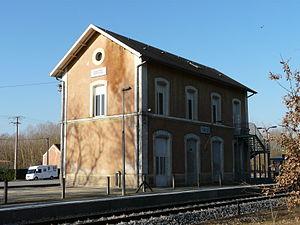
L'ancien bâtiment de la gare de Couze, Port-de-Couze, Lalinde, Dordogne, France.
La gare de Couze est une gare ferroviaire française de la ligne de Libourne au Buisson, située sur le territoire de la commune de Lalinde, au lieu-dit Port-de-Couze, dans le département de la Dordogne en région Nouvelle-Aquitaine.